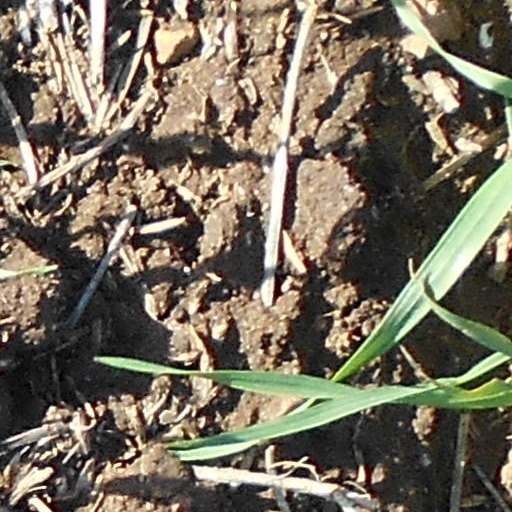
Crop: wheat